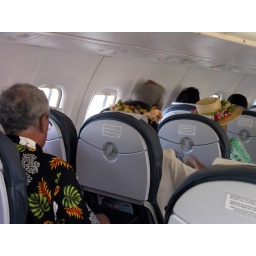
Colourful shirt and headwear on passengers in plane on island run in Tahiti.